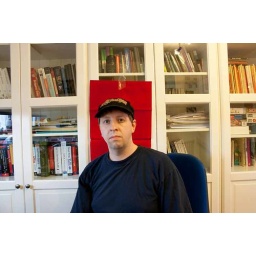
Erik in his working room. Notice the red piece. It's hiding some books i don't want everybody to see.